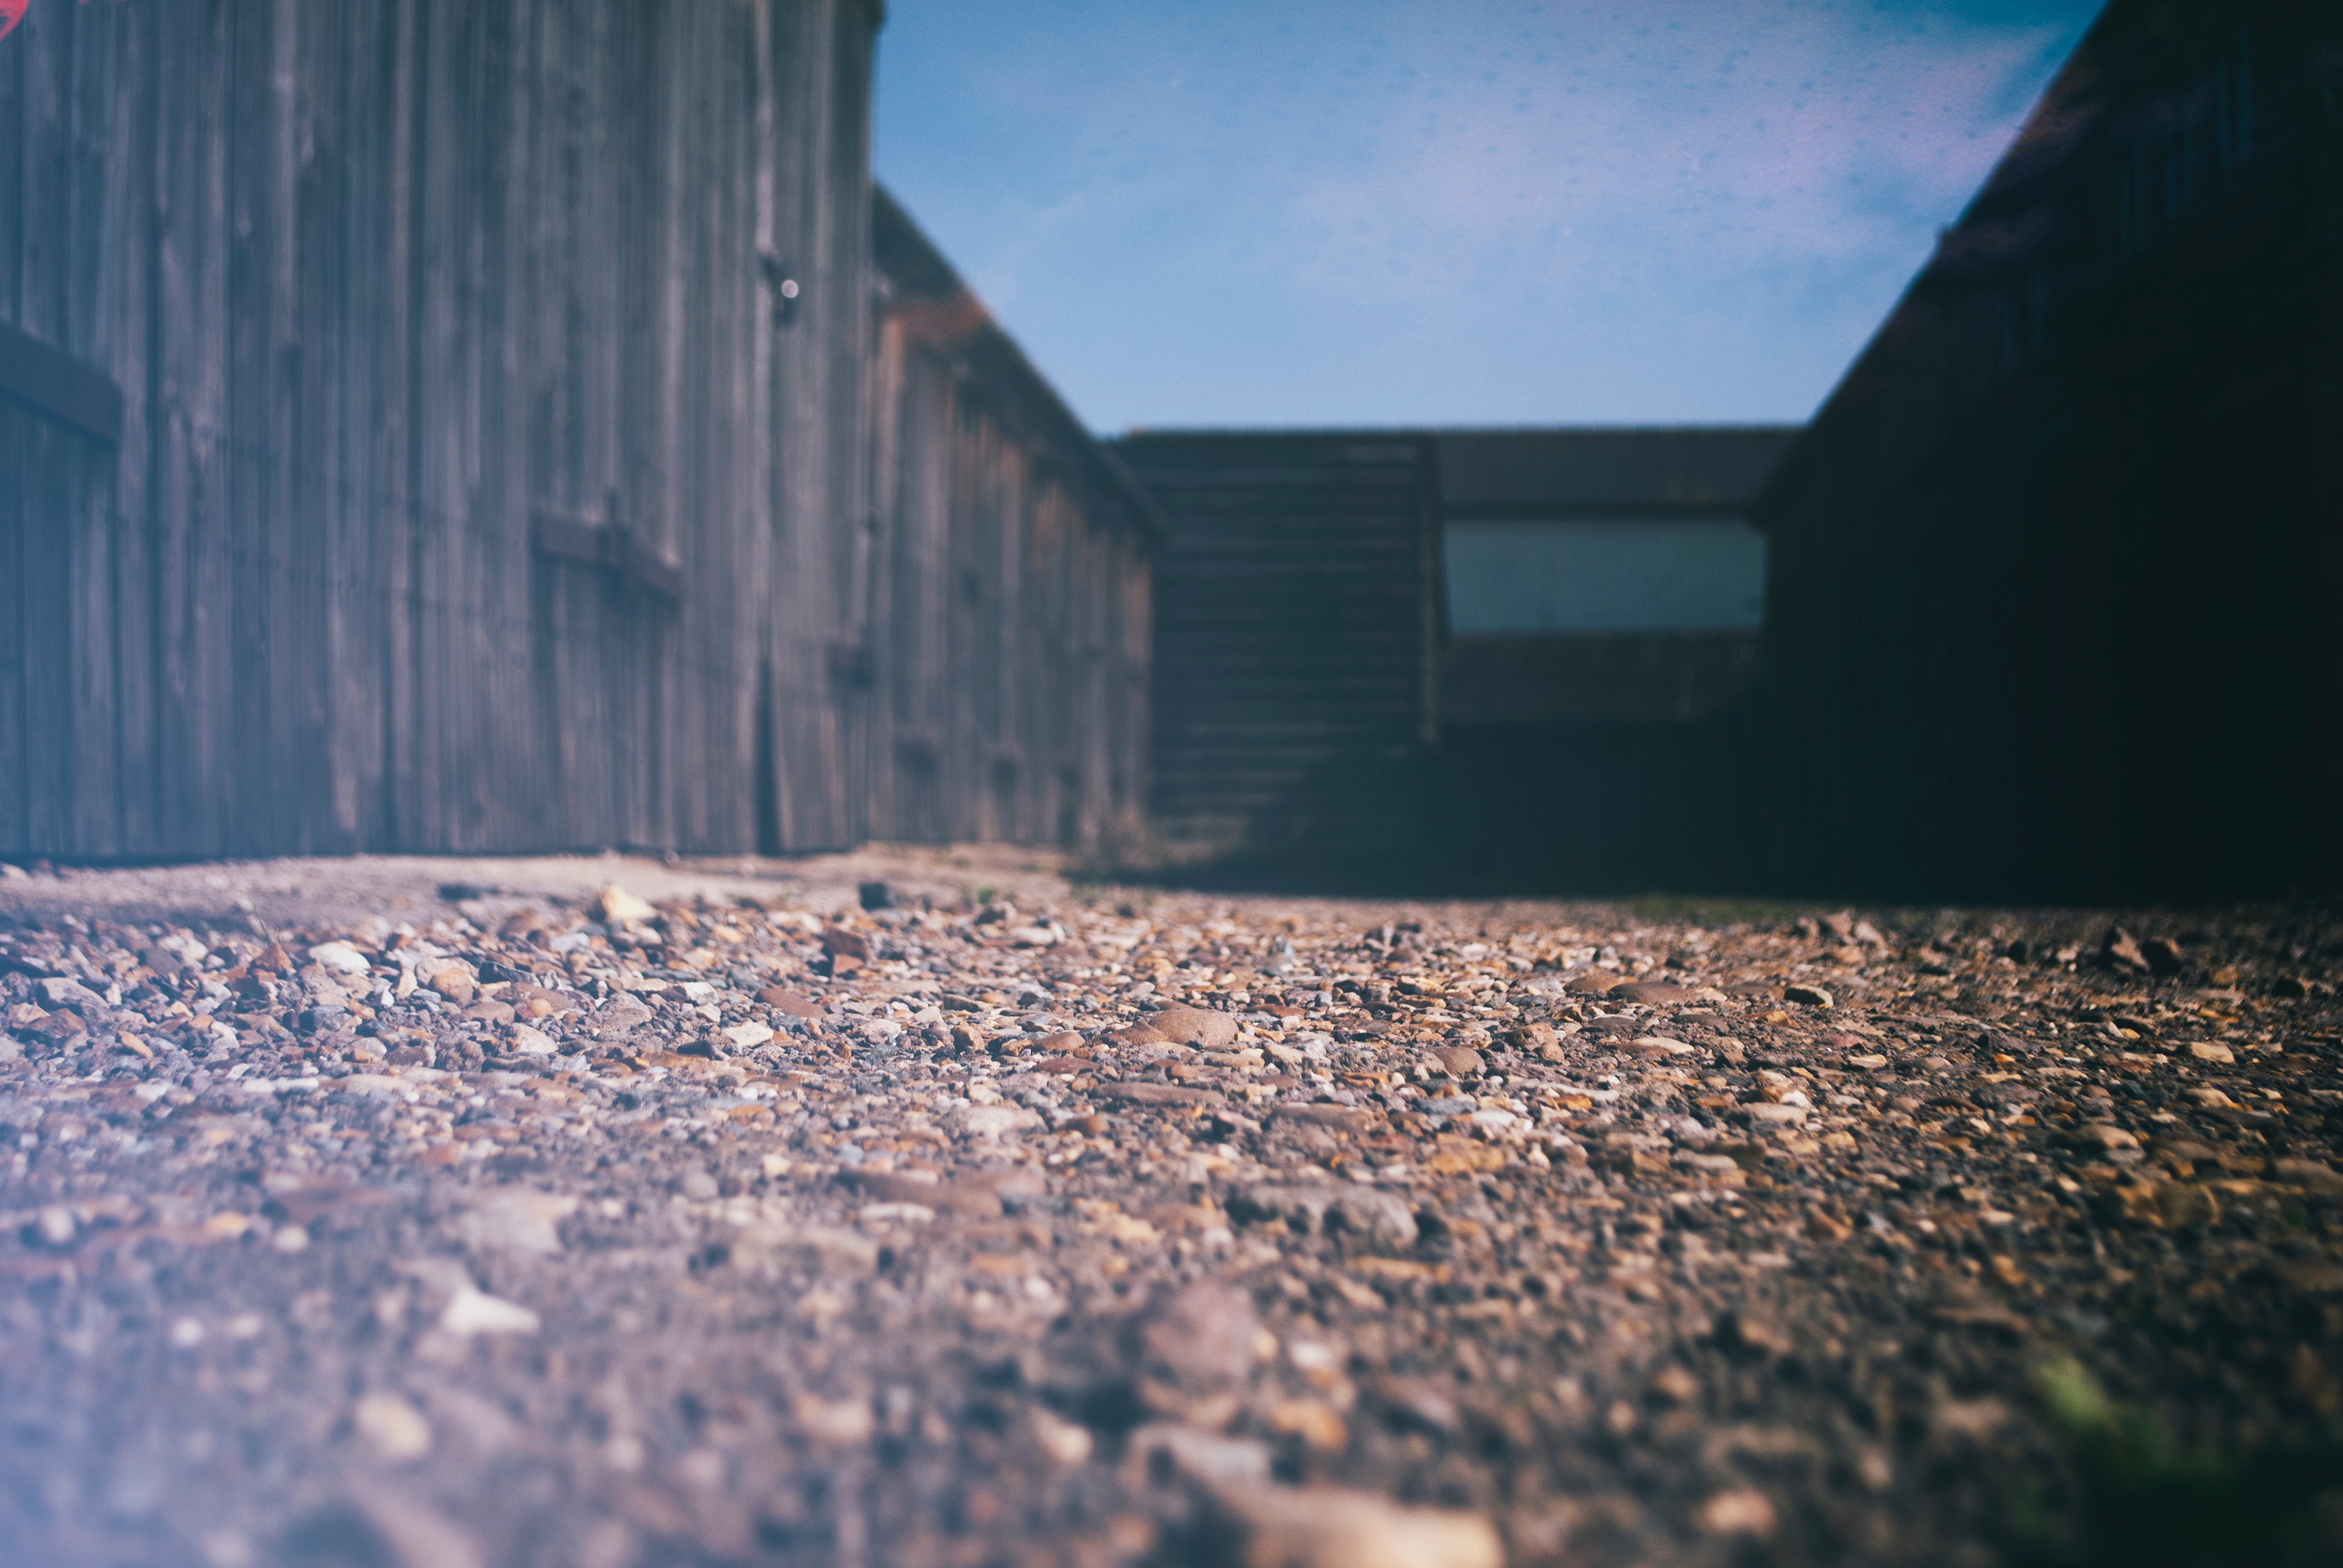
light, sky, night, photography, sunlight, morning, wall, reflection, color, darkness, blue, atmosphere of earth